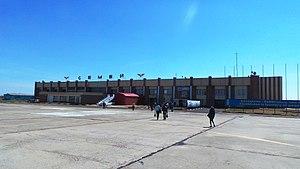
L’aéroport de Semeï ou aéroport de Semipalatinsk est un aéroport desservant la ville de Semeï, au Kazakhstan.